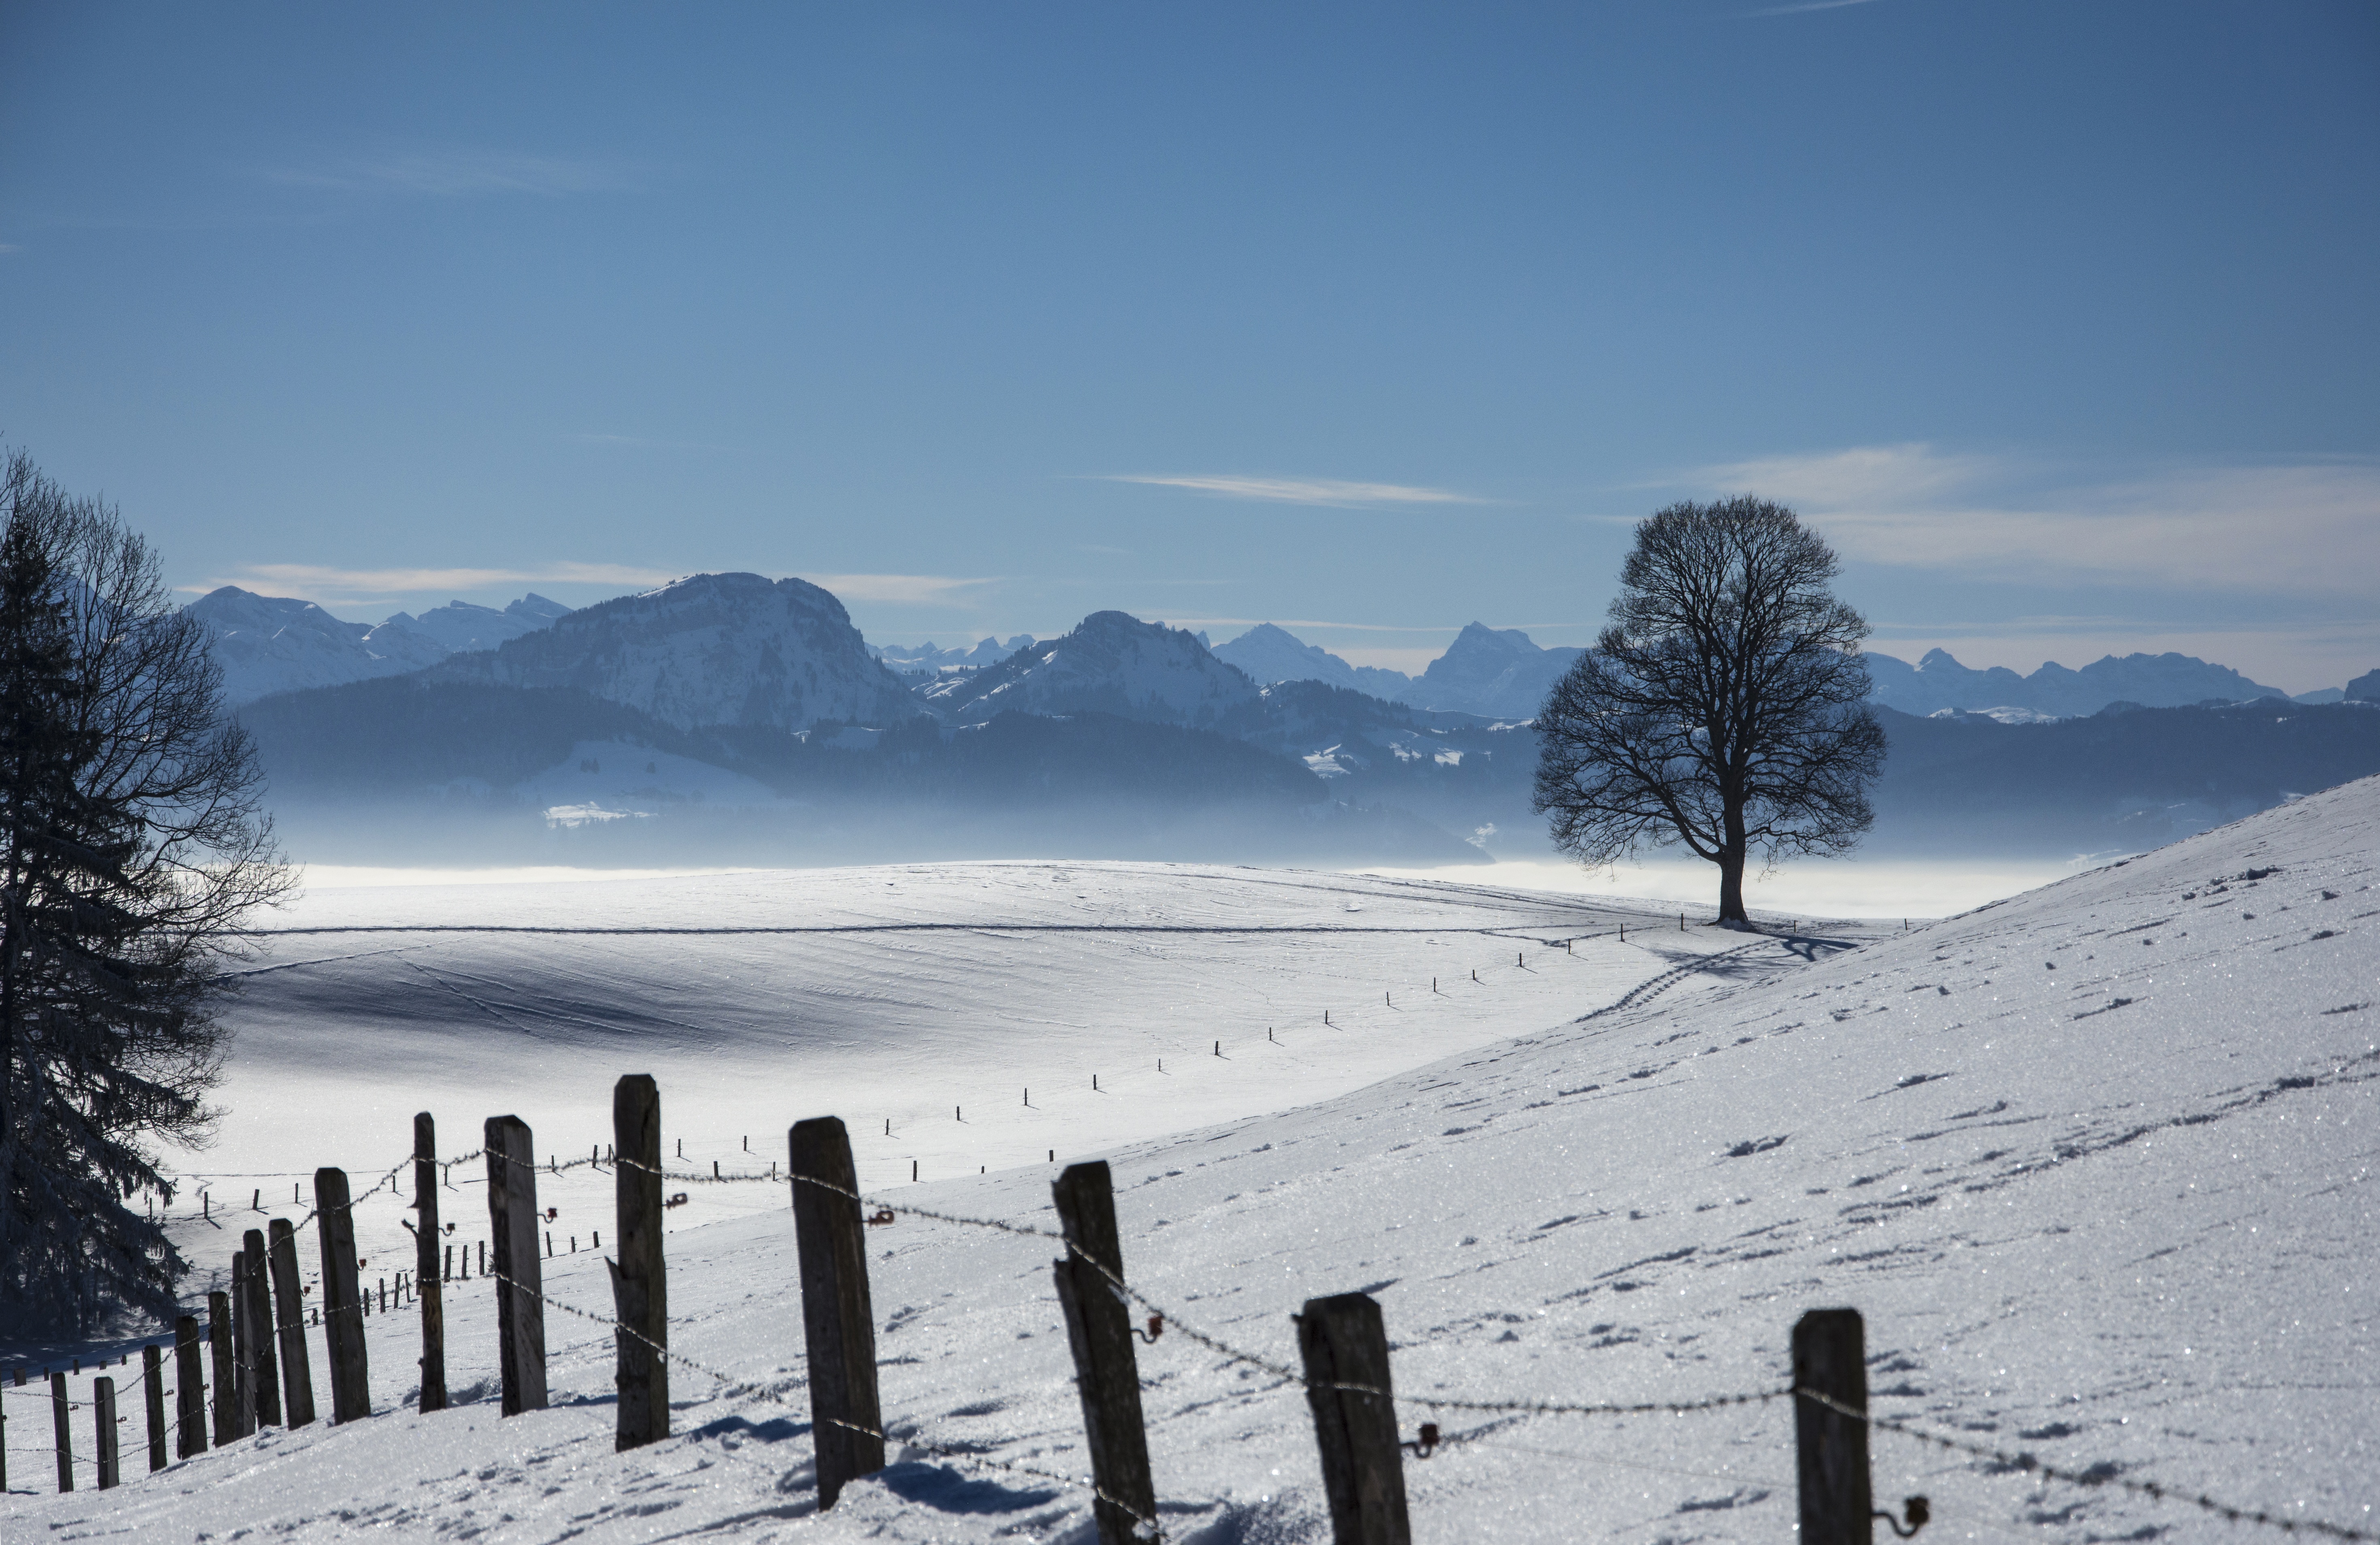
landscape, tree, nature, mountain, snow, winter, mountain range, weather, season, ridge, summit, alps, wintry, winter mood, snow landscape, ski touring, sea of fog, mountainous landforms